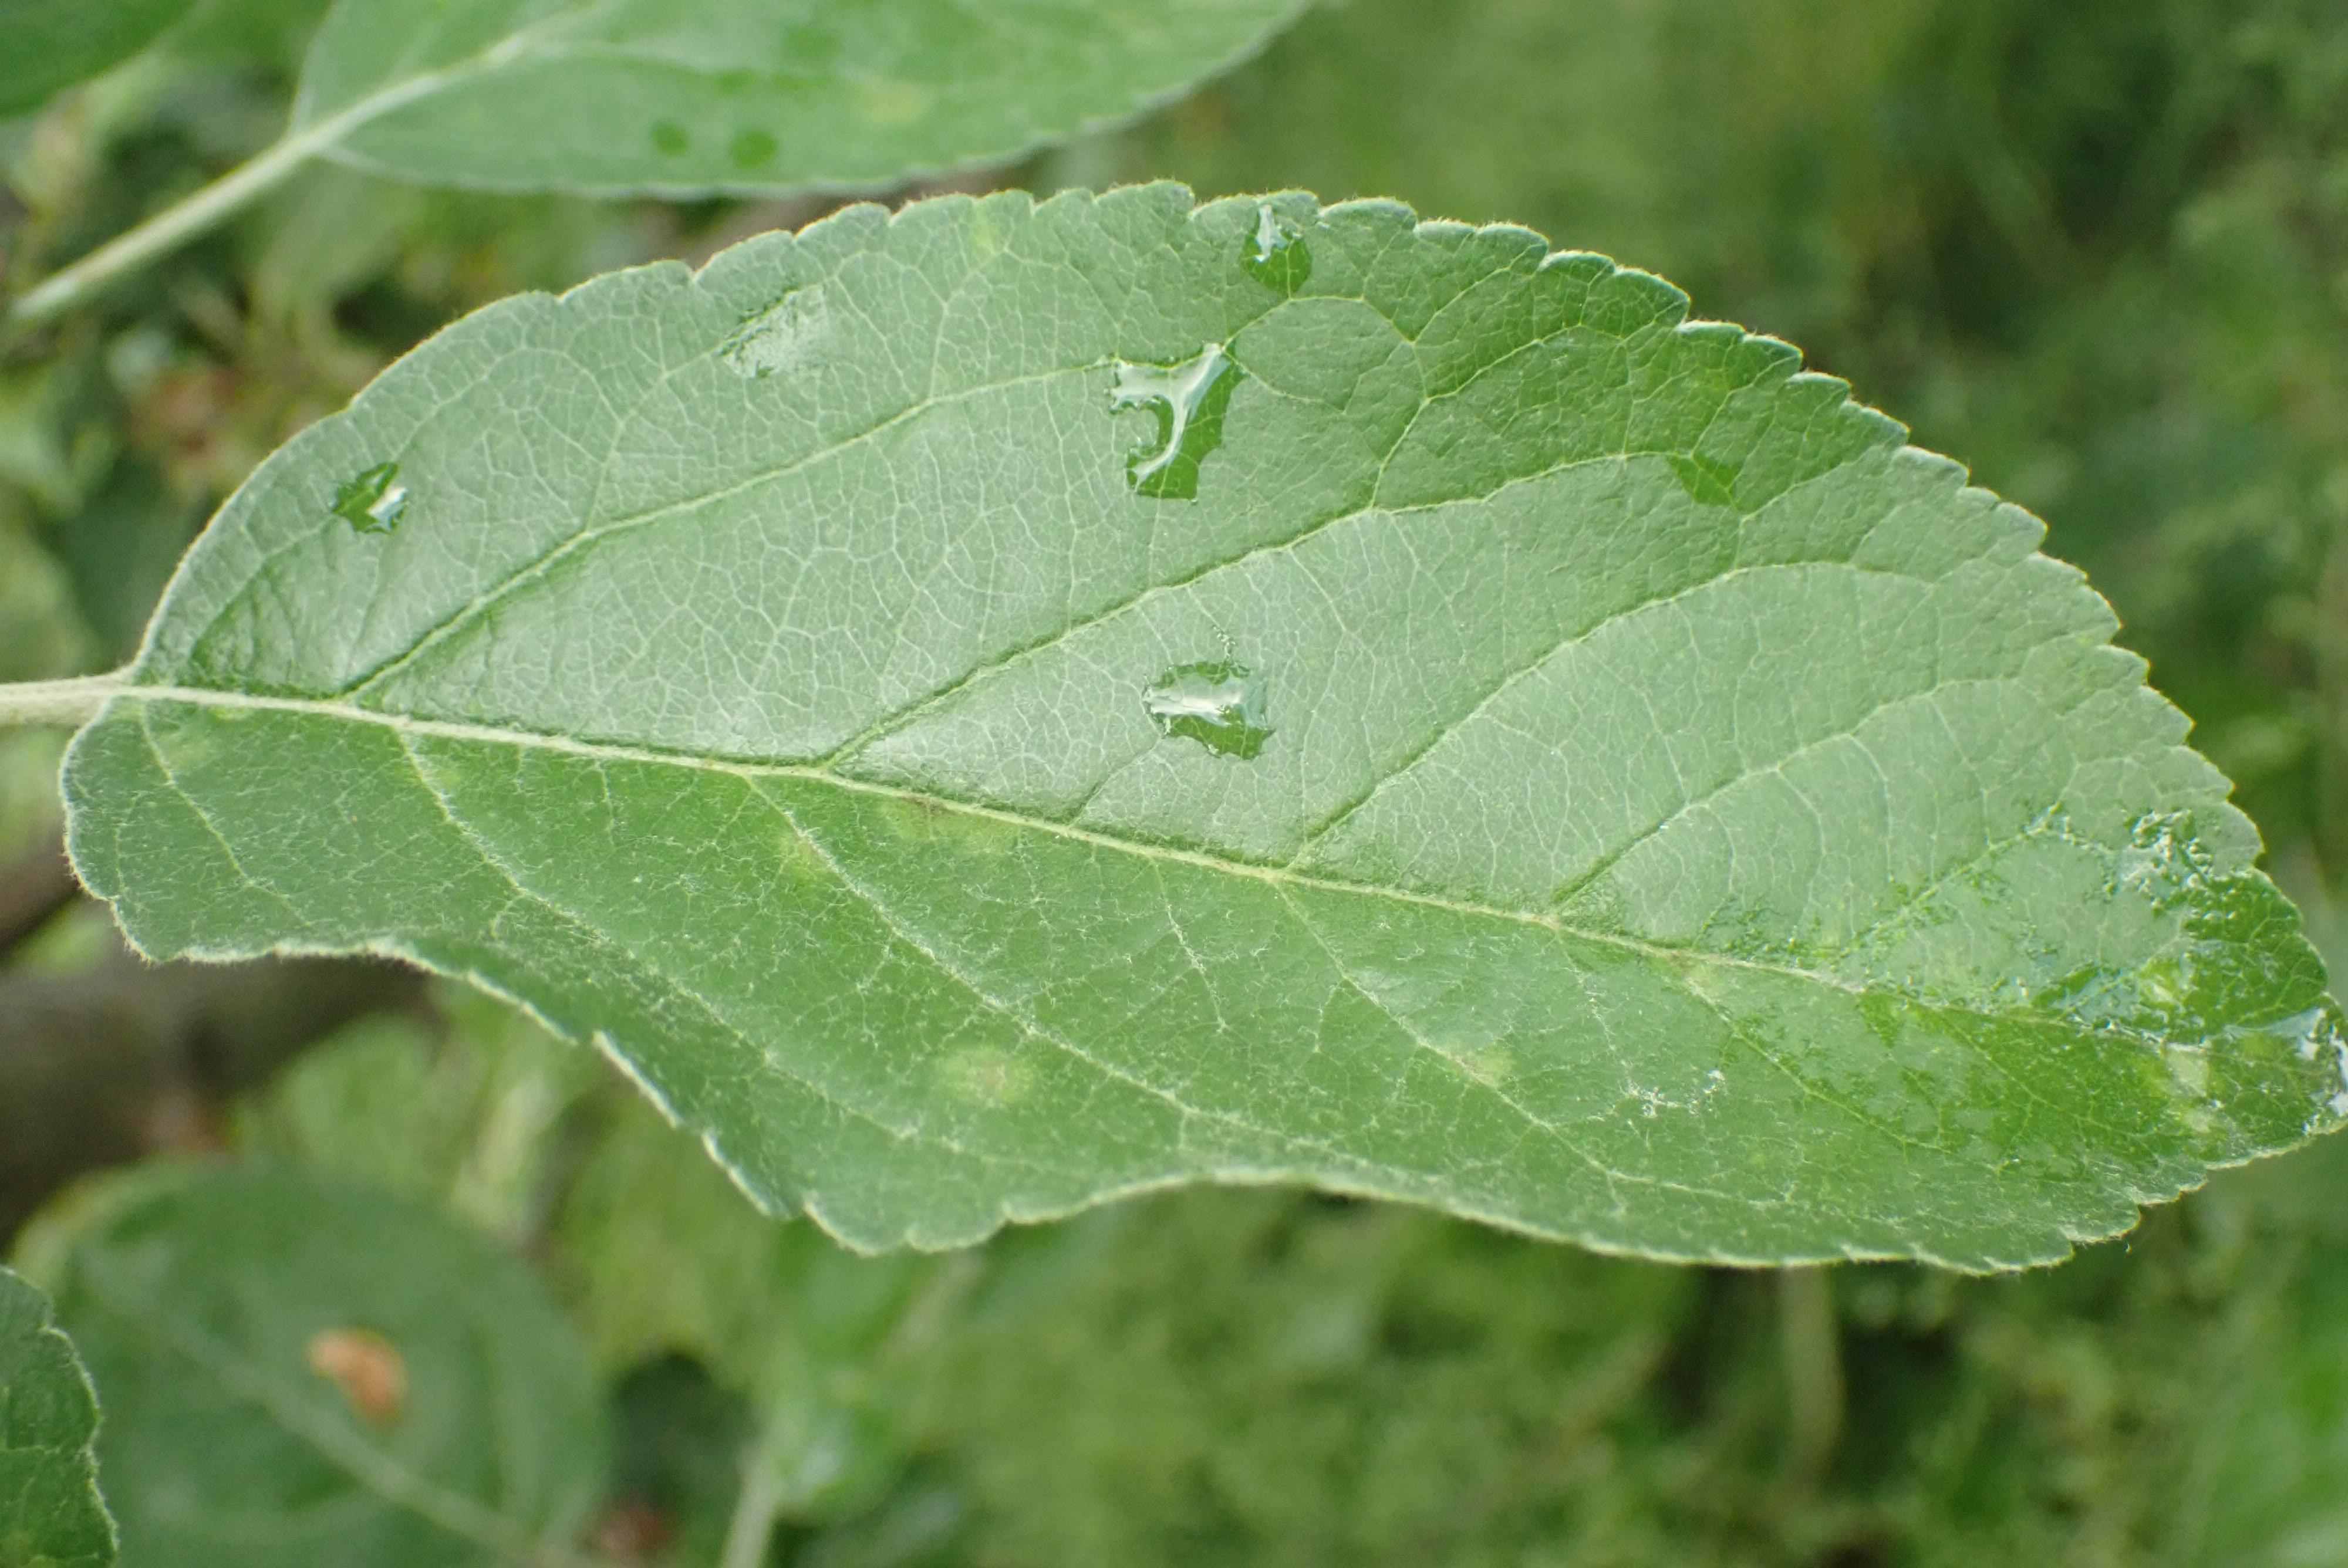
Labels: scab